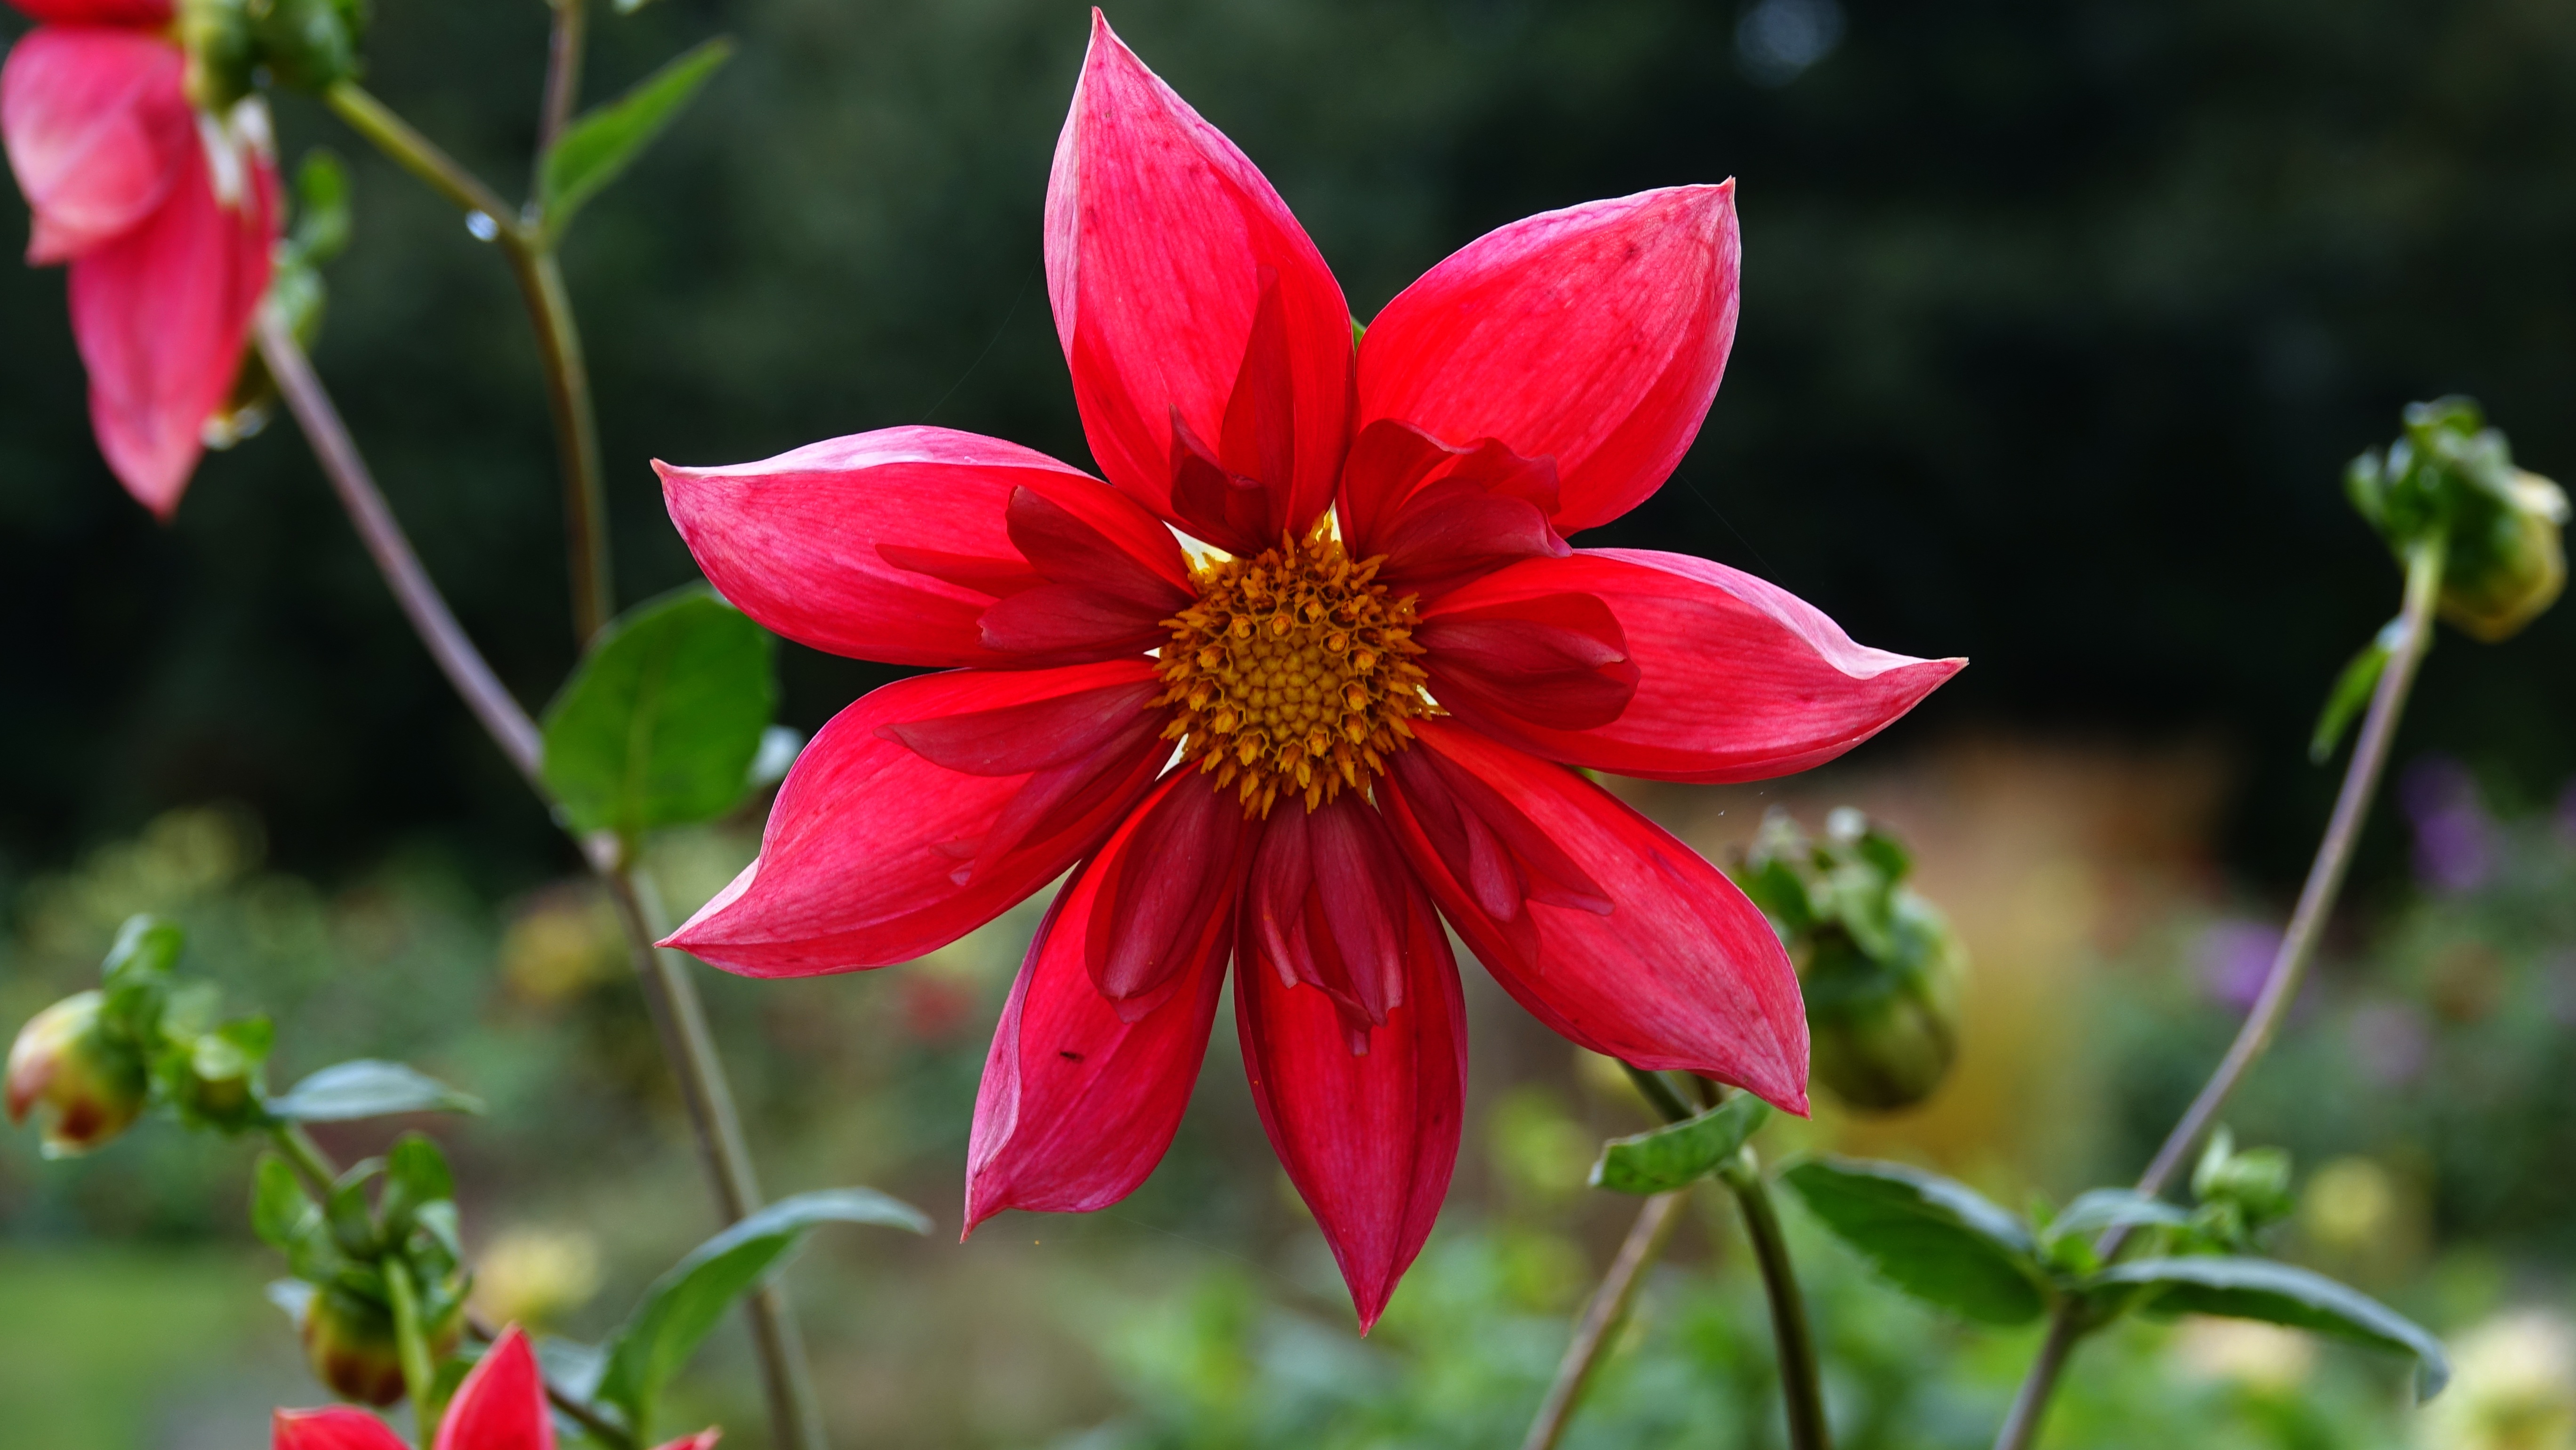
blossom, plant, flower, petal, autumn, botany, flora, wildflower, dahlia, autumn flower, macro photography, flowering plant, daisy family, land plant